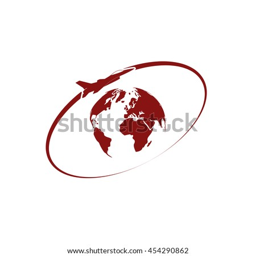
airplane fly around the planet earth .